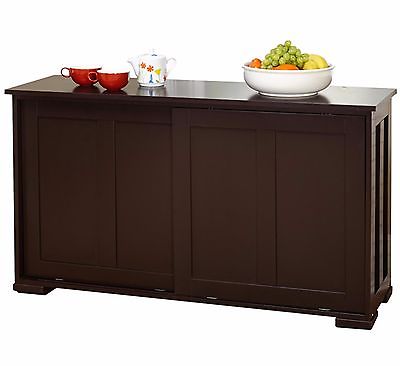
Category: cabinet